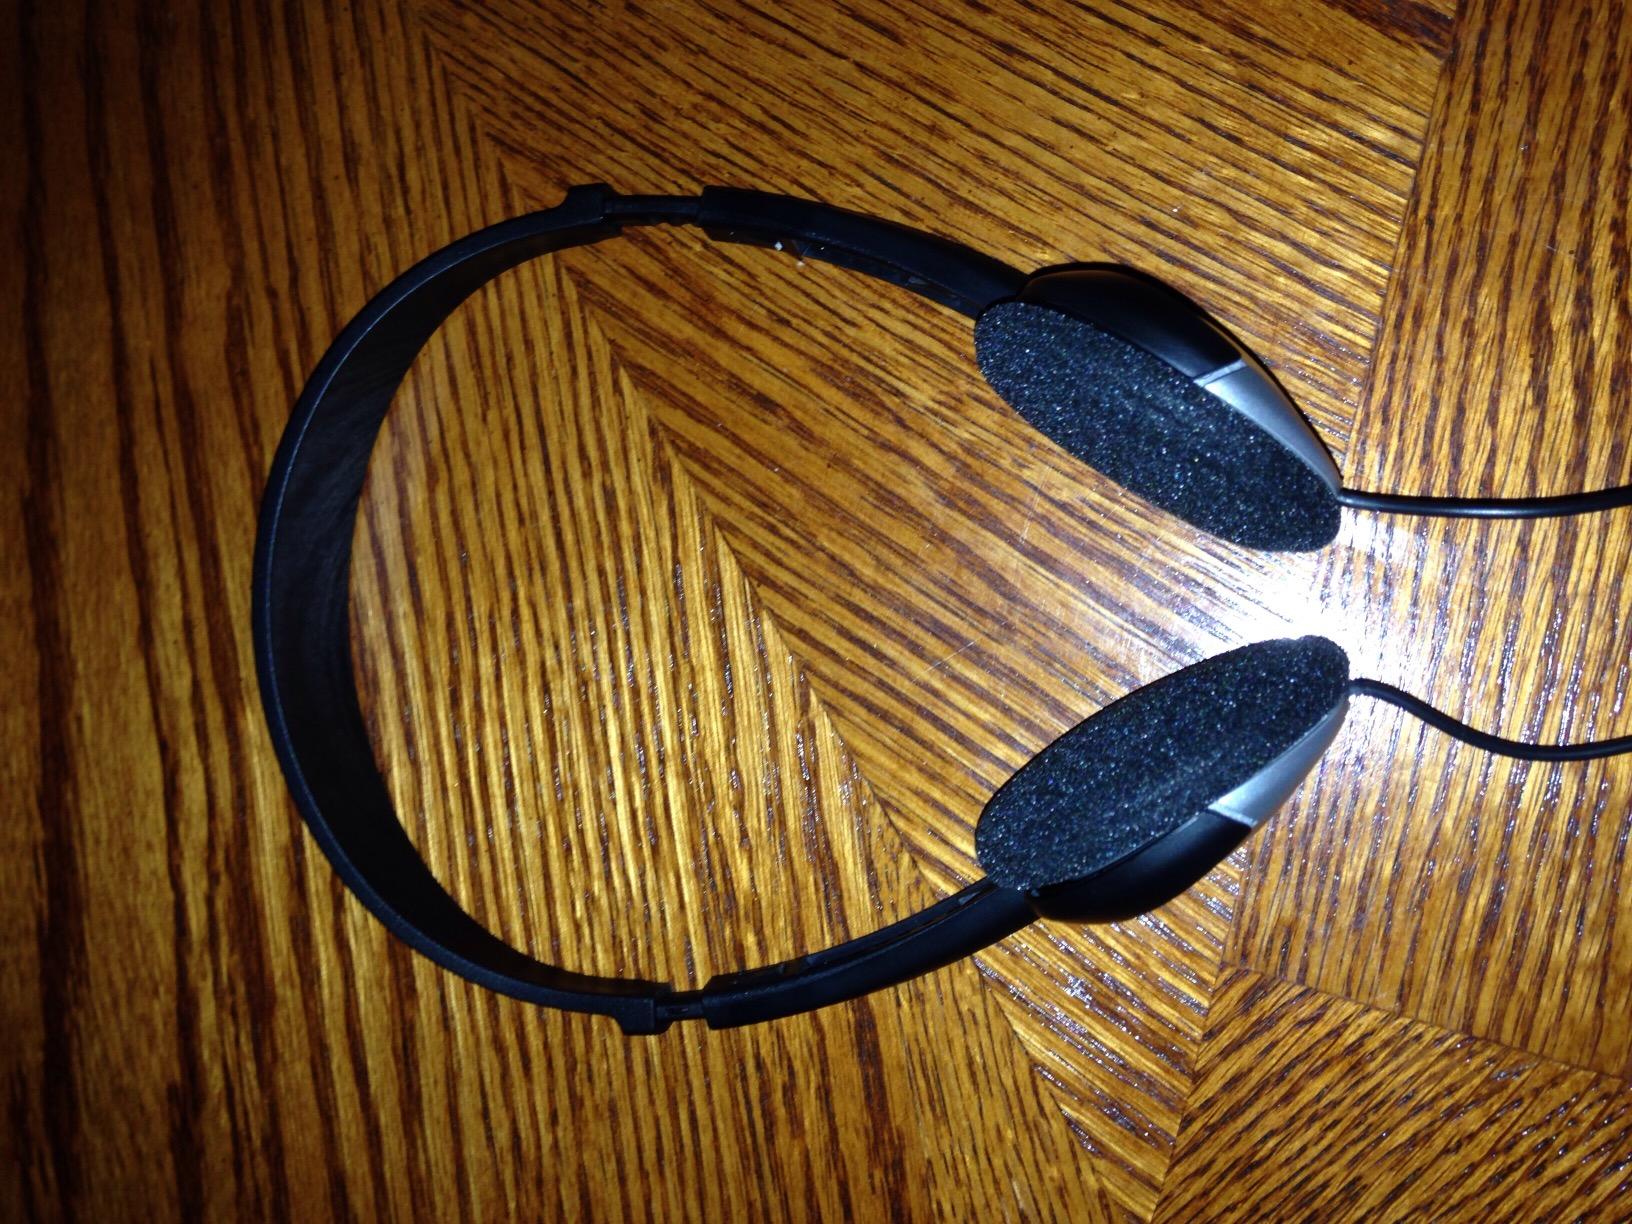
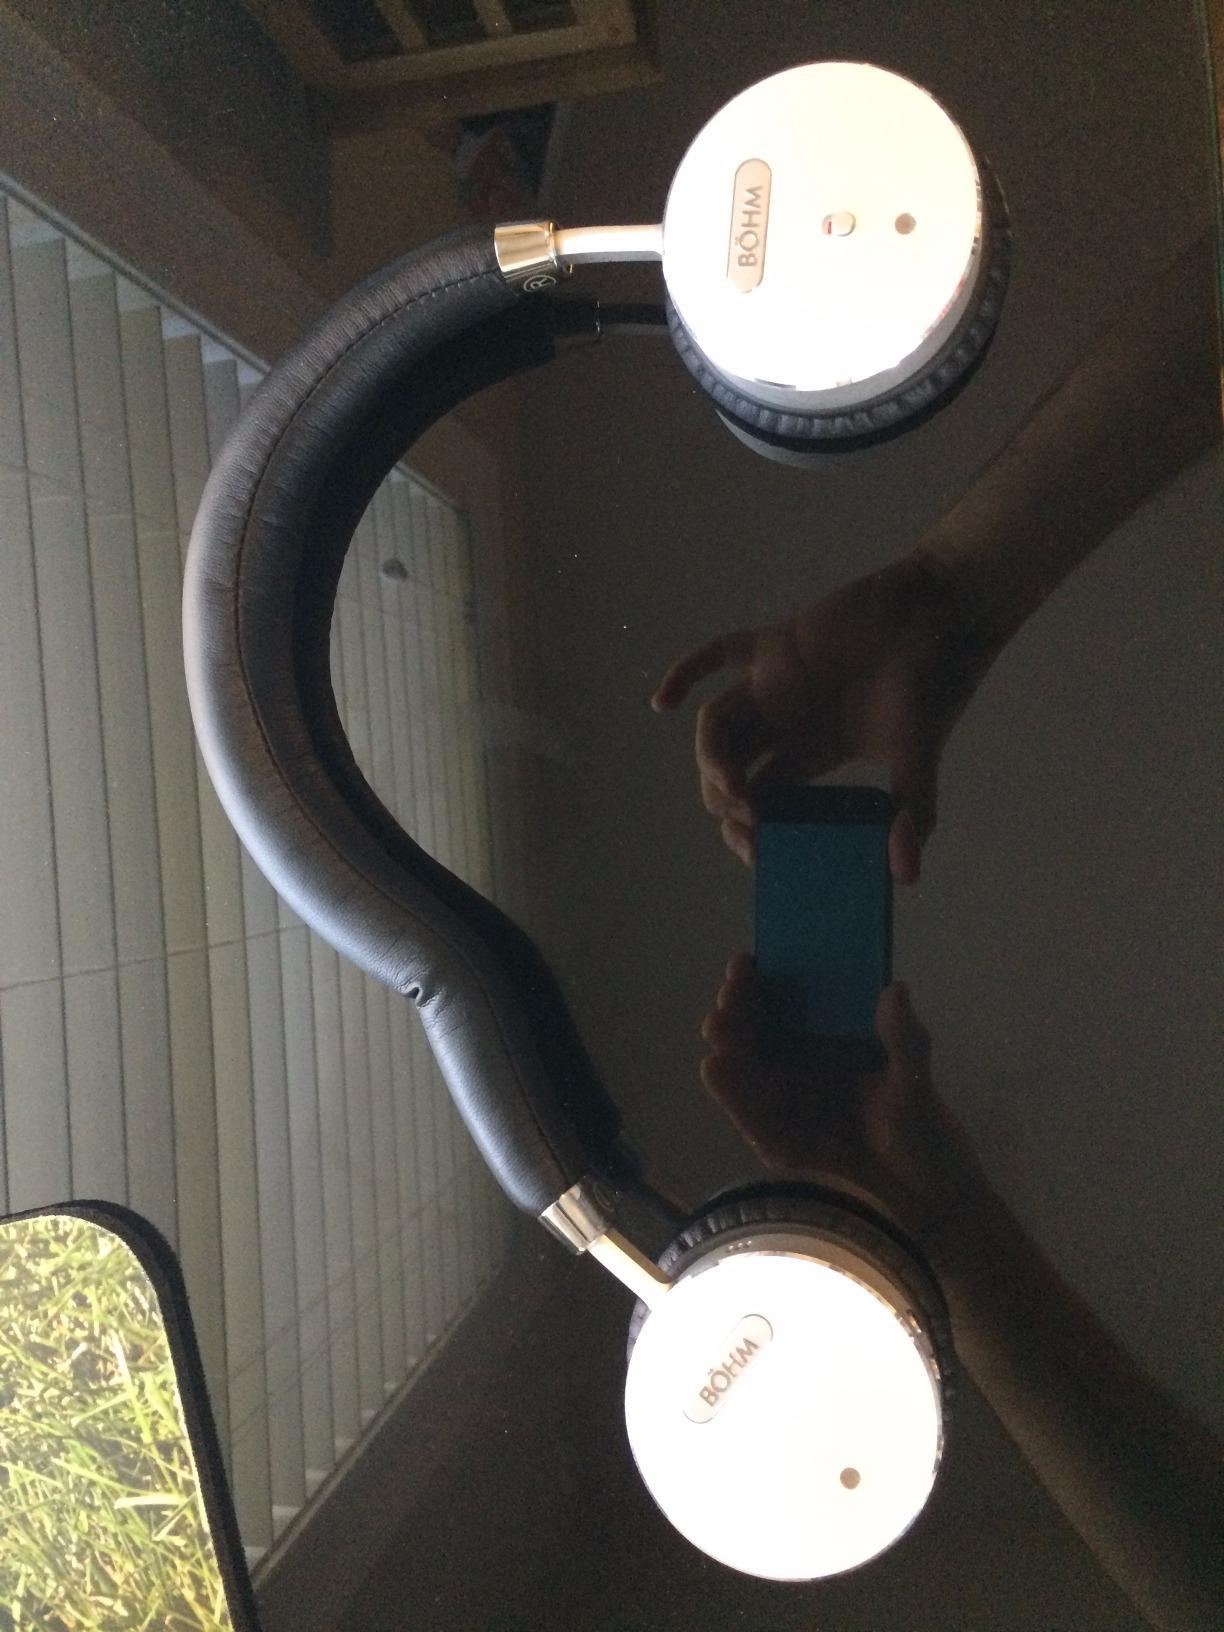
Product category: headphones
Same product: no